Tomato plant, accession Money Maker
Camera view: horizontal (90 deg, fisheye); turntable rotation: 300 degrees
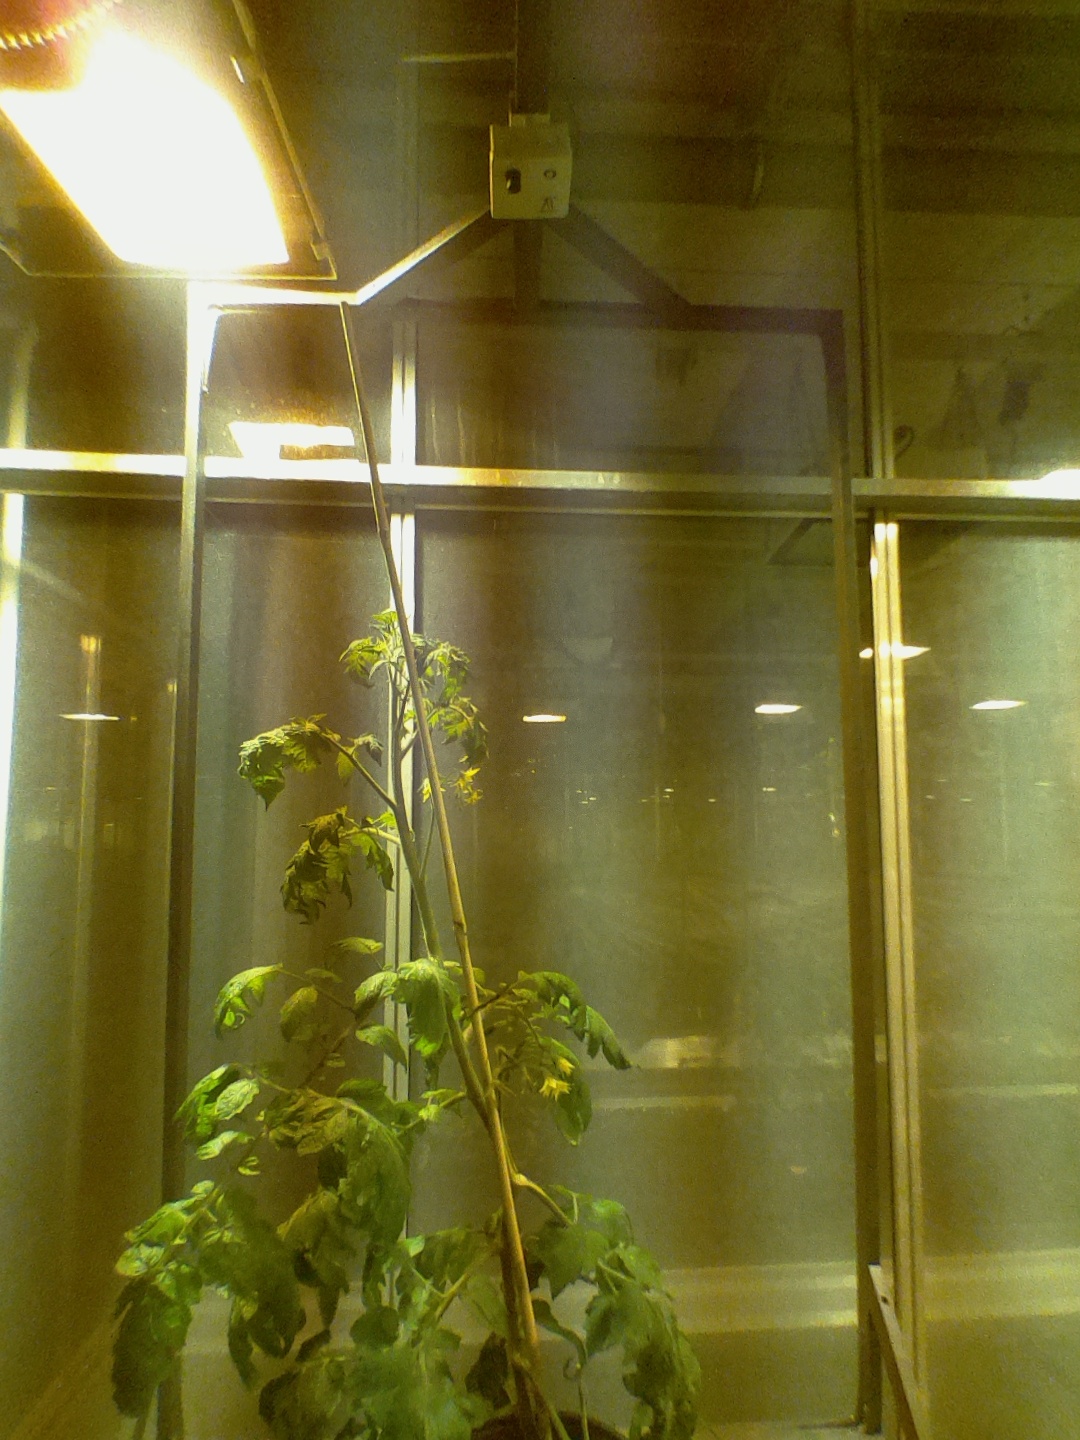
BBCH growth stage 68: Full flowering, 80%-90% of flowers open, more petals falling